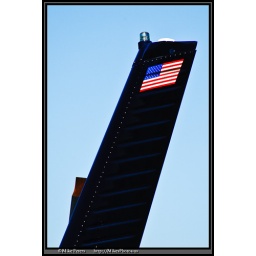
LAPD A-Star Air Ship painted in the new black and white scheme. N662PD @ 2010 American Heroes Airshow